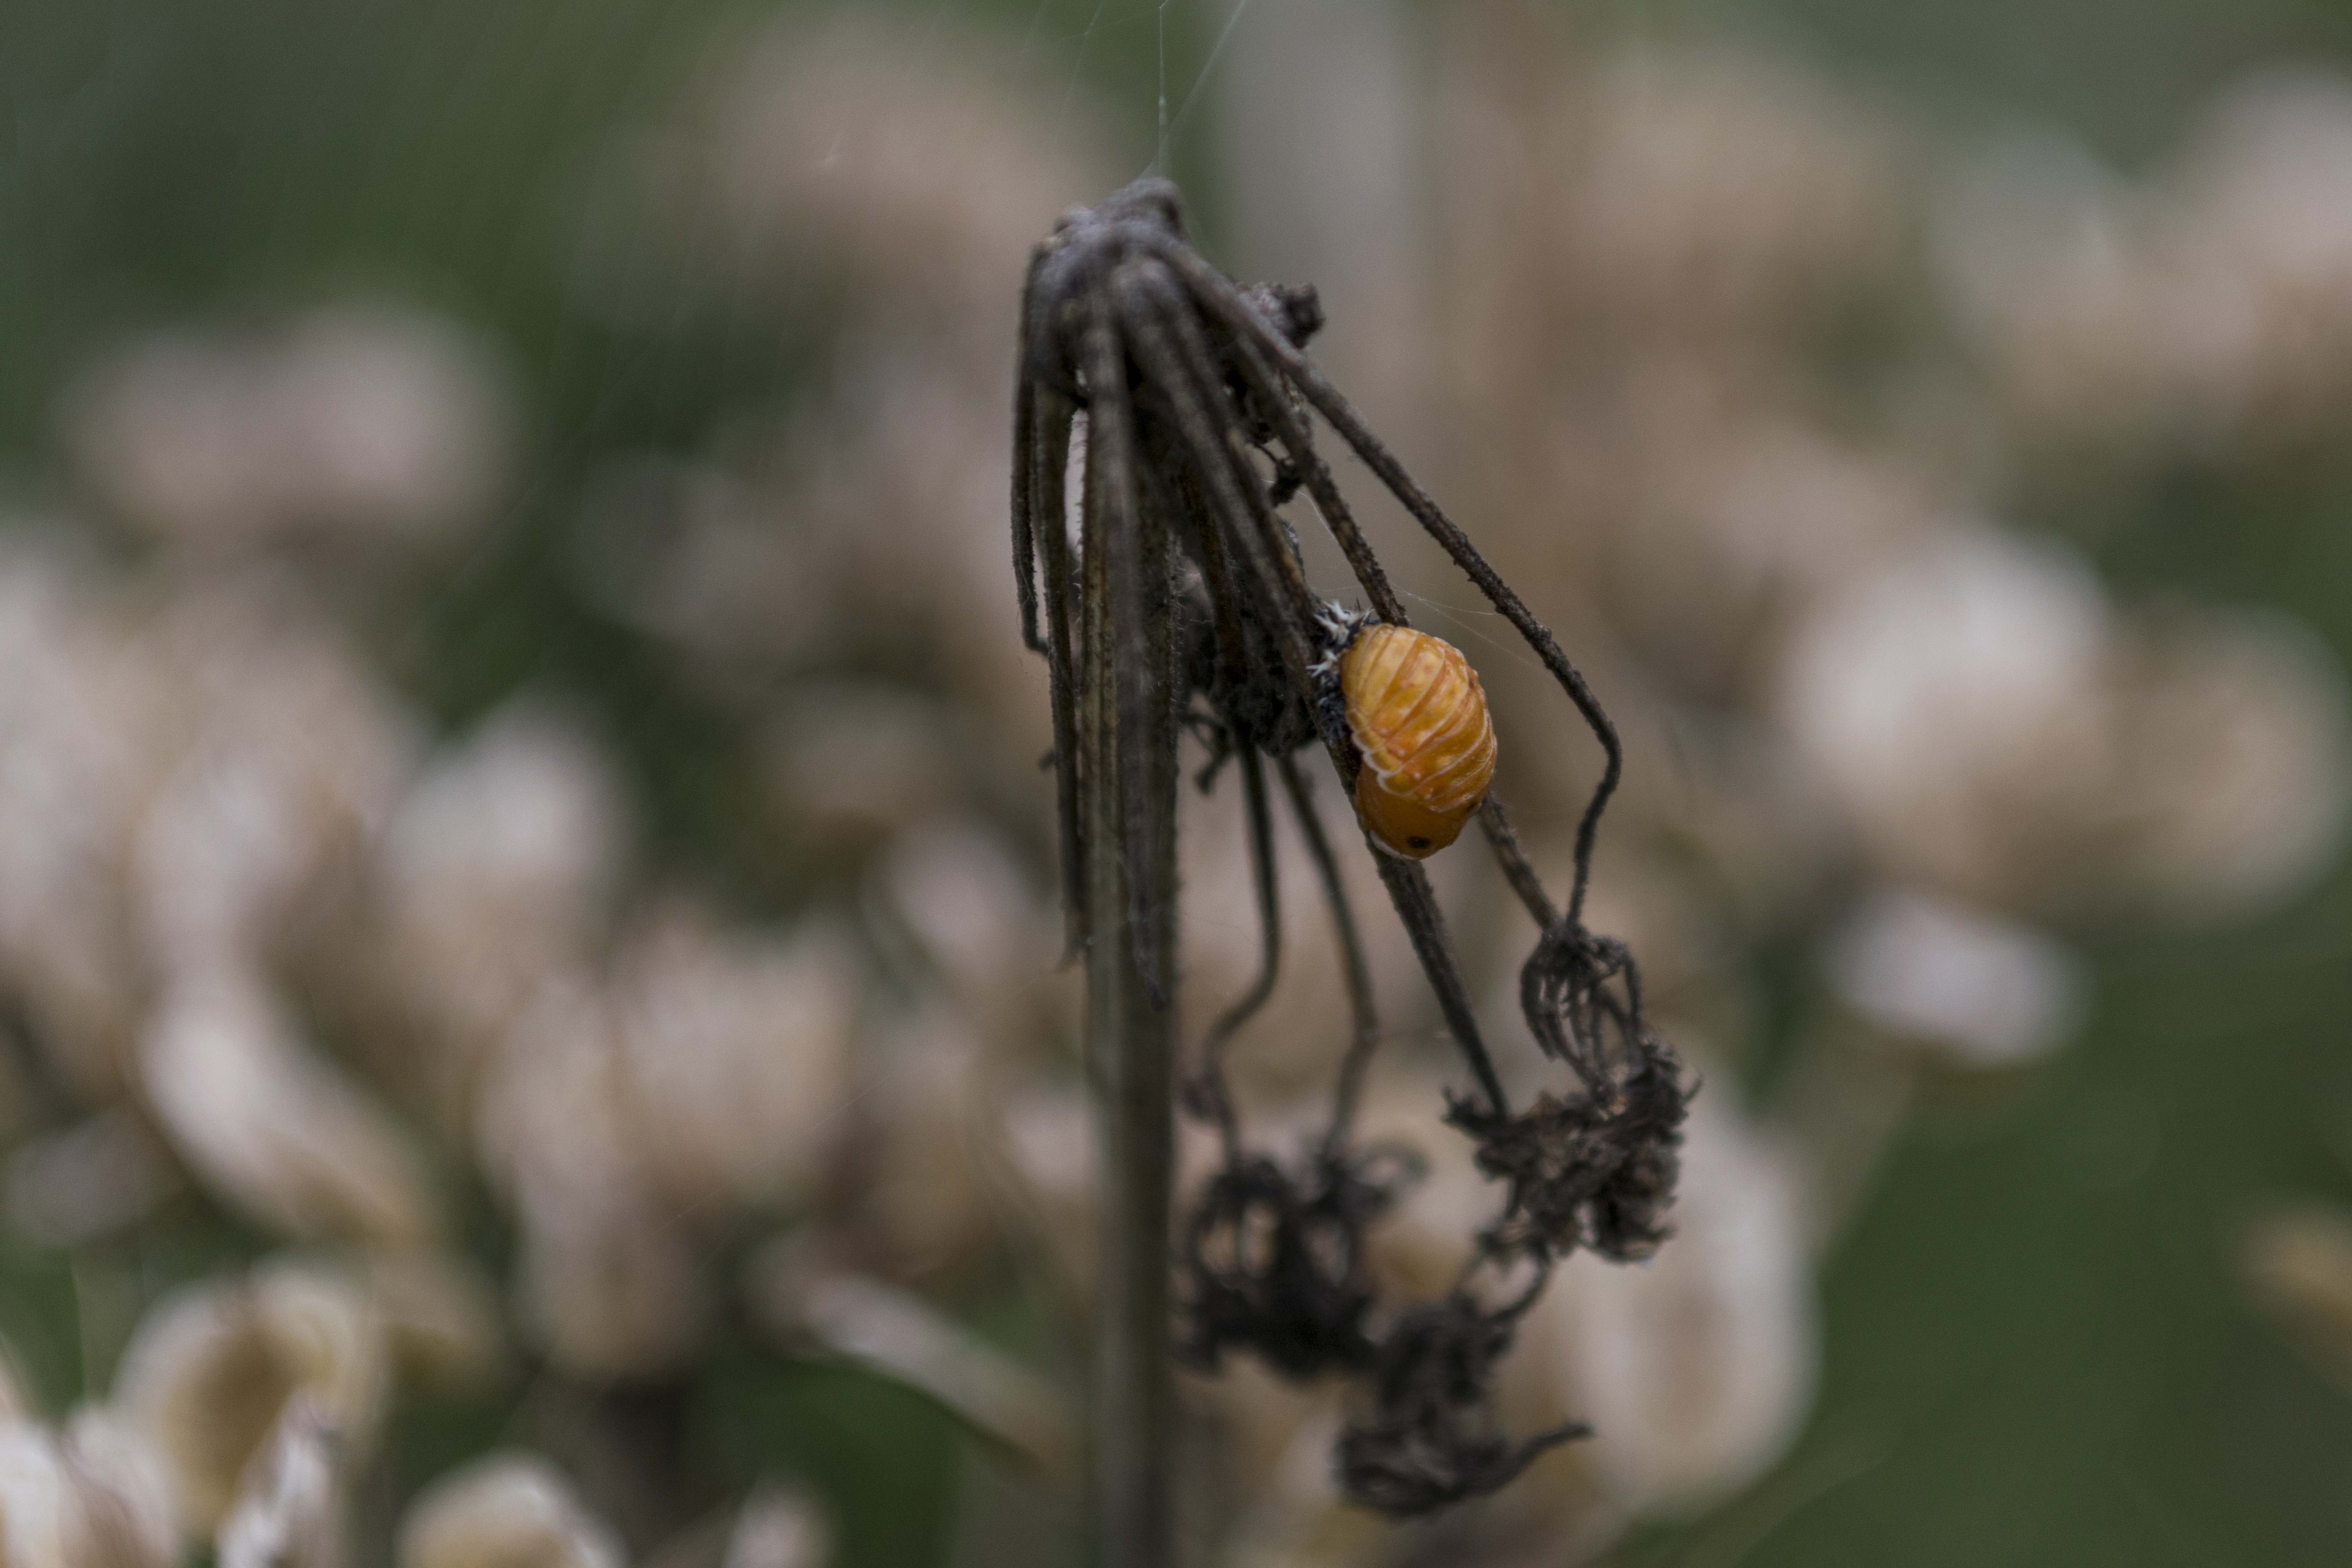
nature, outdoor, branch, photography, leaf, flower, wildlife, insect, ladybug, botany, nikon, butterfly, flora, fauna, invertebrate, close up, seeds, nederland, netherlands, outdoorphotography, paulvandevelde, pdvandevelde, padagudaloma, natuurfotografie, naturephotographer, dordrecht, biesbosch, nederlandinfotos, lieveheersbeestje, zaadjes, schermbloem, macro photography, plant stem